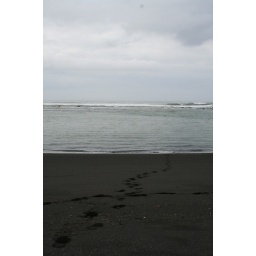
Footprints in black sand